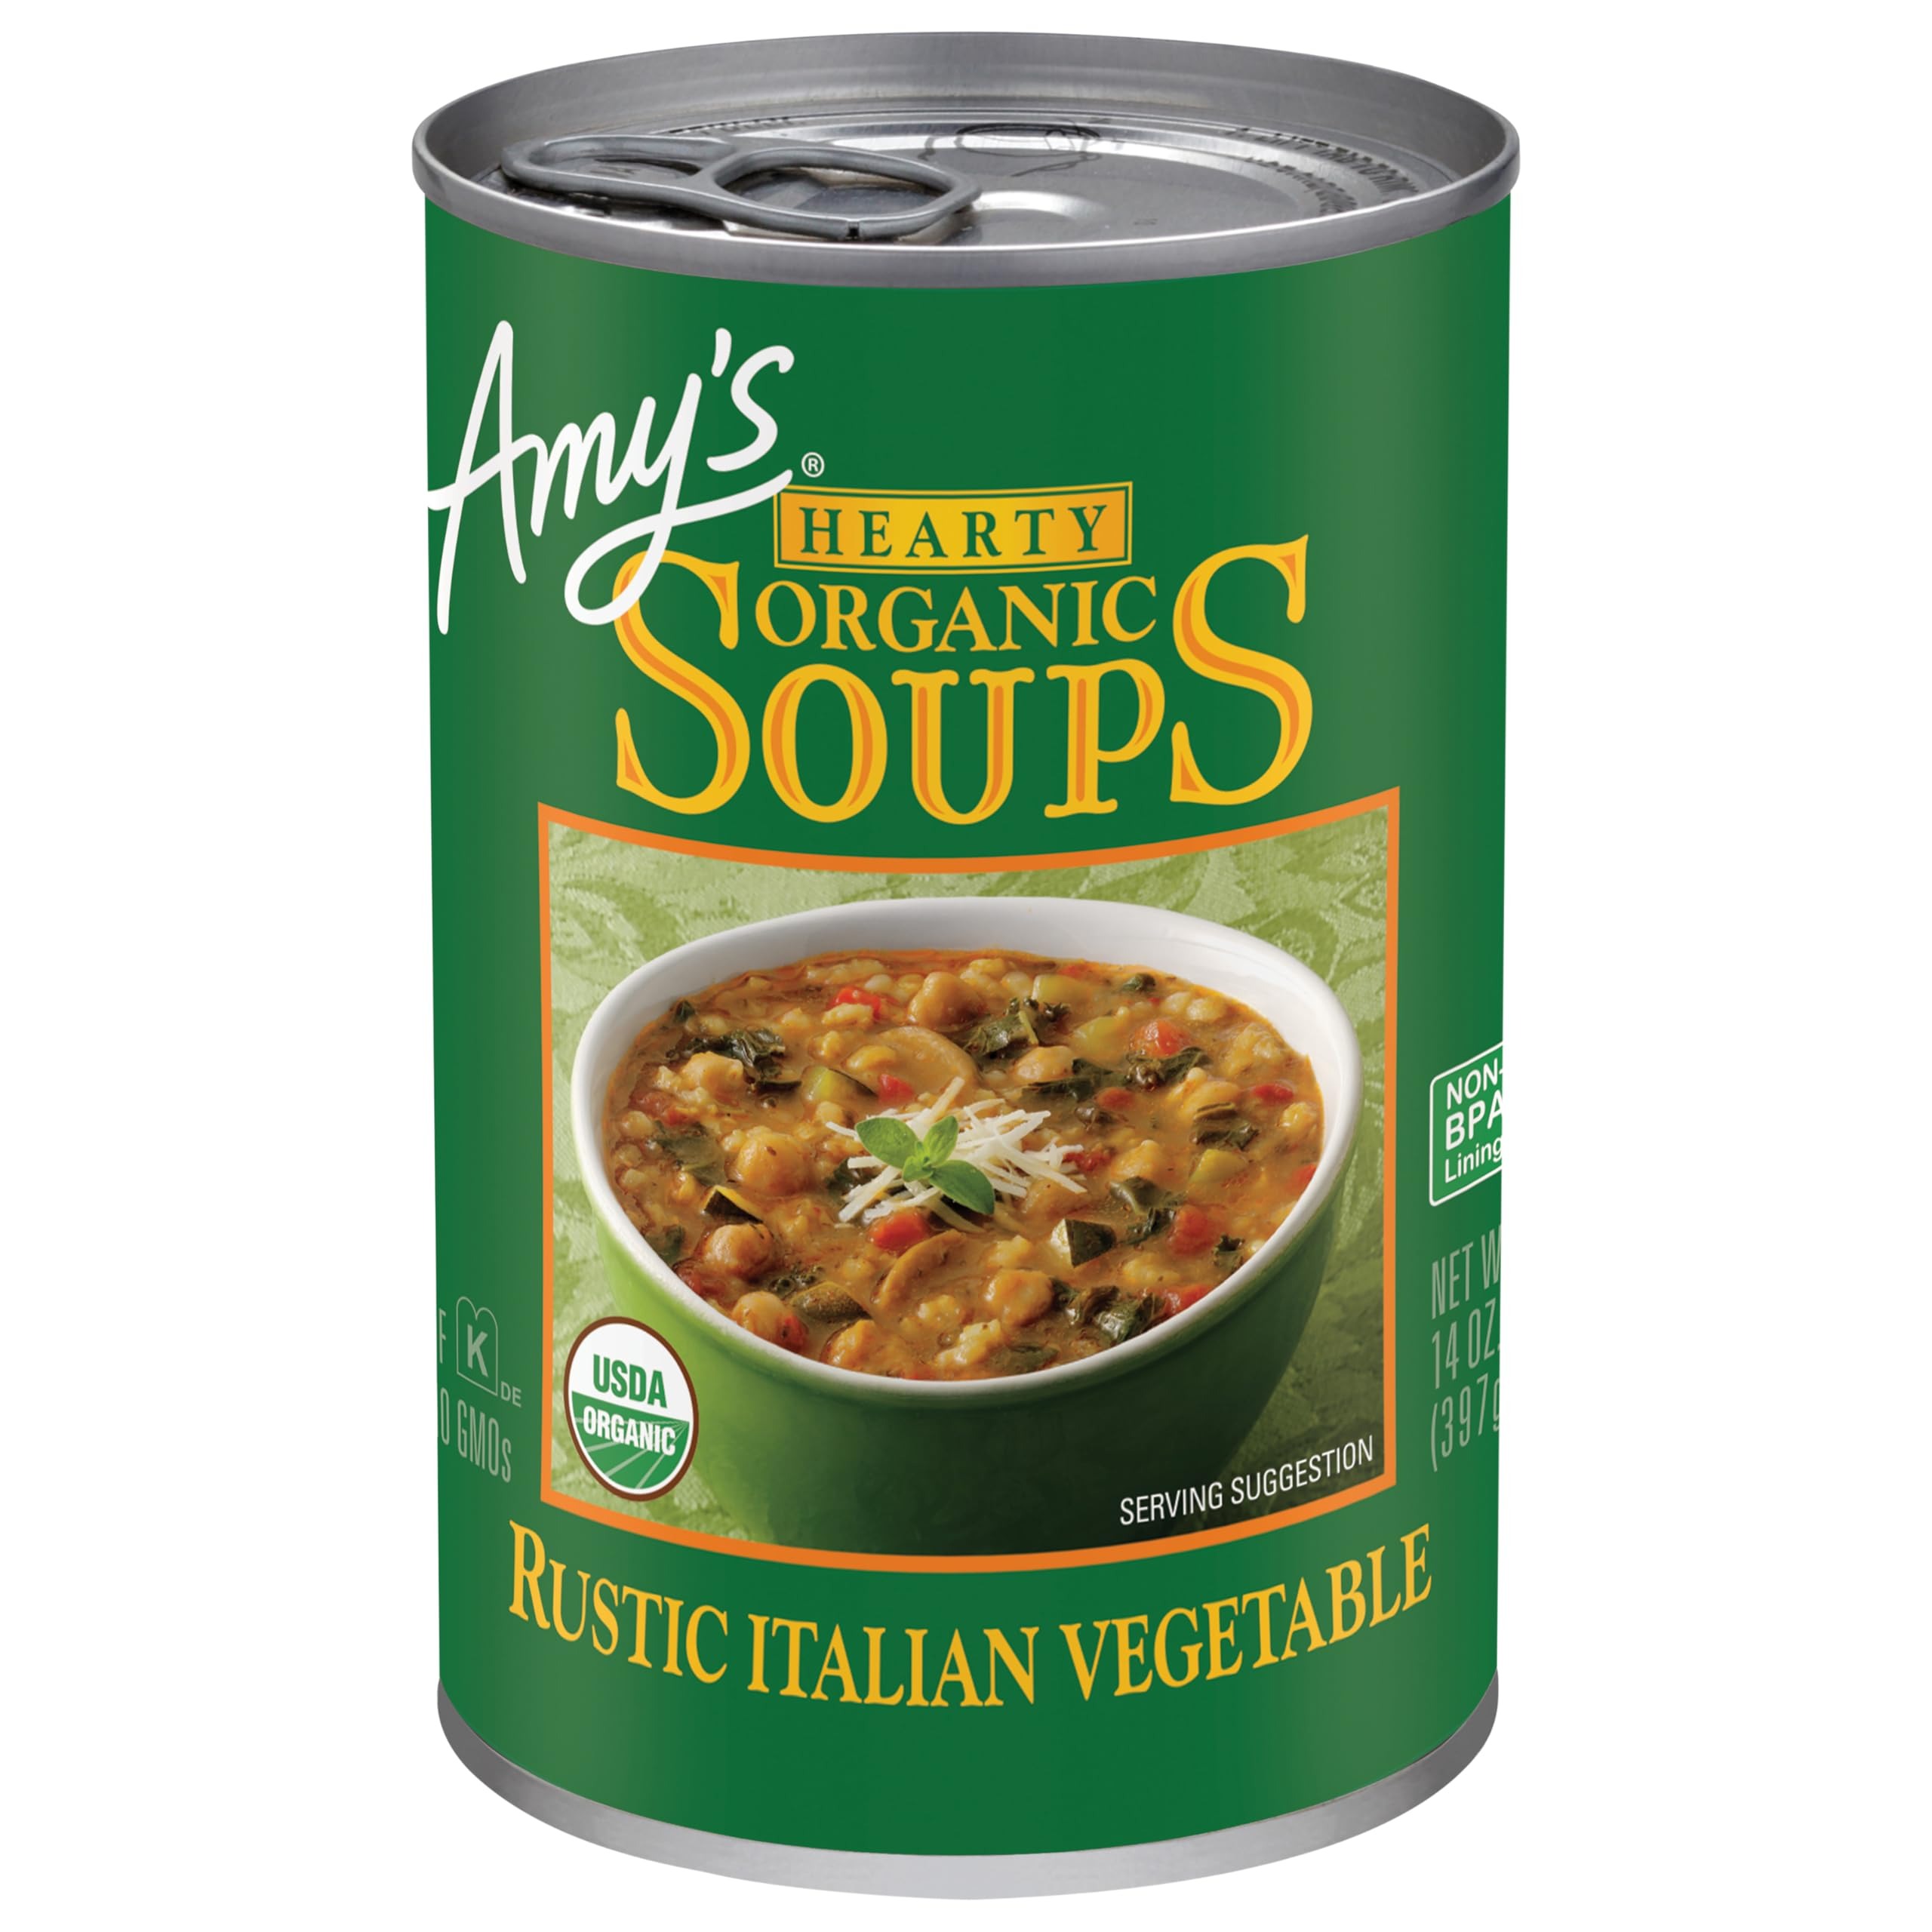
Item Name: Amy’s Soup, Vegan Hearty Rustic Italian Vegetable Soup, Gluten Free, Made With Organic Beans and Rice, Canned Soup, 14 Oz
Bullet Point 1: One 14-oz can of Amy’s Organic Hearty Rustic Italian Vegetable Soup
Bullet Point 2: Homestyle vegetable soup made with brown rice, mushrooms and all organic vegetables, including chickpeas, diced tomatoes, onions, bell peppers and zucchini for a delicious easy dinner or quick vegan meals without compromise
Bullet Point 3: This canned soup contains 8g of plant based protein and 7g of fiber per serving; Amy’s Italian vegetable soup is Non-GMO, USDA-Certified Organic, Gluten Free, Dairy Free, Vegan and Certified Kosher for a high-quality plant based food everyone can enjoy
Bullet Point 4: Convenient and easy to prepare, heat Amy’s organic soup in a microwave safe bowl for 1 to 2 minutes or heat in a saucepan on the stove and stir occasionally for a healthy lunch or hearty, ready made meals
Bullet Point 5: Since 1987, Amy's Kitchen produces delicious, convenient quick meals and vegetarian food for people who are sometimes too busy to cook
Value: 14.0
Unit: Fl Oz

Price: 4.45